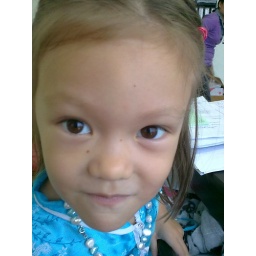
Mirabel in blue traditional Chinese dress